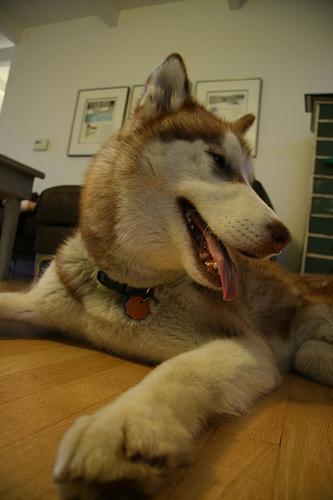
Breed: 232-n000083-Eskimo_dog